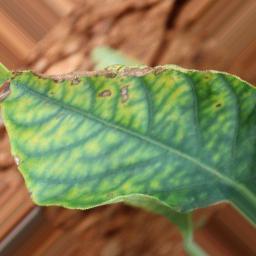
Label: nutritional